Austrosaurus

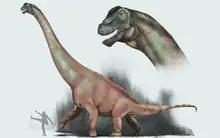
Life restoration

Initially, "Austrosaurus" was considered a cetiosaurid, like "Patagosaurus" or "Shunosaurus". Hocknull "et al." (2009) described the new sauropod "Wintonotitan" from material that originally assigned to "Austrosaurus" by Coombs and Molnar in 1981. Hocknull suggested that "Austrosaurus mckillopi" differed only slightly from the QMF 7292, the holotype of "Wintonotitan wattsii", and should be considered a "nomen dubium". Poropat "et al." (2017) reported additional sauropod material from the "Austrosaurus" type locality and assigned them to the "Austrosaurus" holotype, finding the genus to be a valid titanosauriform tentatively assignable to Somphospondyli.